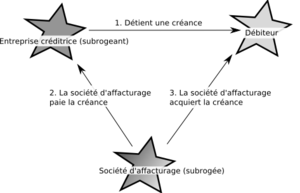
En droit des obligations, la subrogation personnelle est l'opération par laquelle un tiers paie le créancier à la place du débiteur, et se substitue au créancier dans le rapport d'obligation à hauteur de son paiement. La subrogation personnelle peut résulter d'un contrat ou de la loi.
L'affacturage est une technique de financement et de recouvrement de créances mise en œuvre par les entreprises et consistant à obtenir un financement anticipé et à sous-traiter cette gestion à un établissement de crédit spécialisé : l'affactureur ou, en anglais, factor.